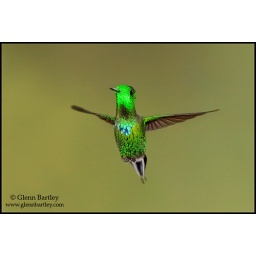
Green Thorntail (Popelairia langsdorffi) feeding at a flower while flying at Bueneventura Lodge in southwest Ecuador.